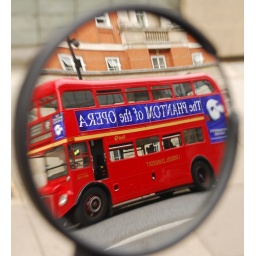
I spotted the reflection in the mirror of a motorbike on the opposite side of the road